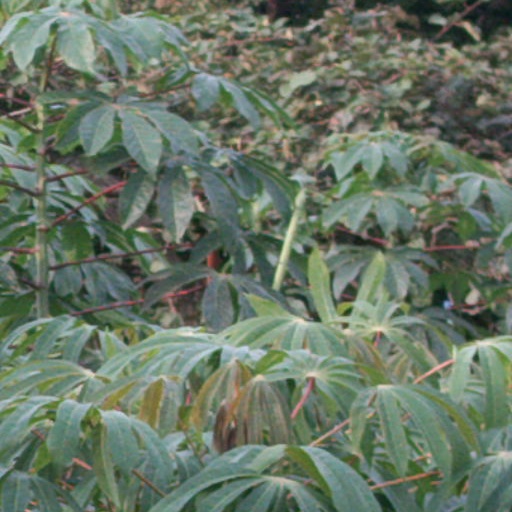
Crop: cassava